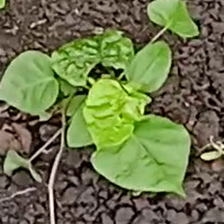
Weed species: Obscure_morning _glory(Ipomoea obscura)